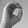
ASL letter: O